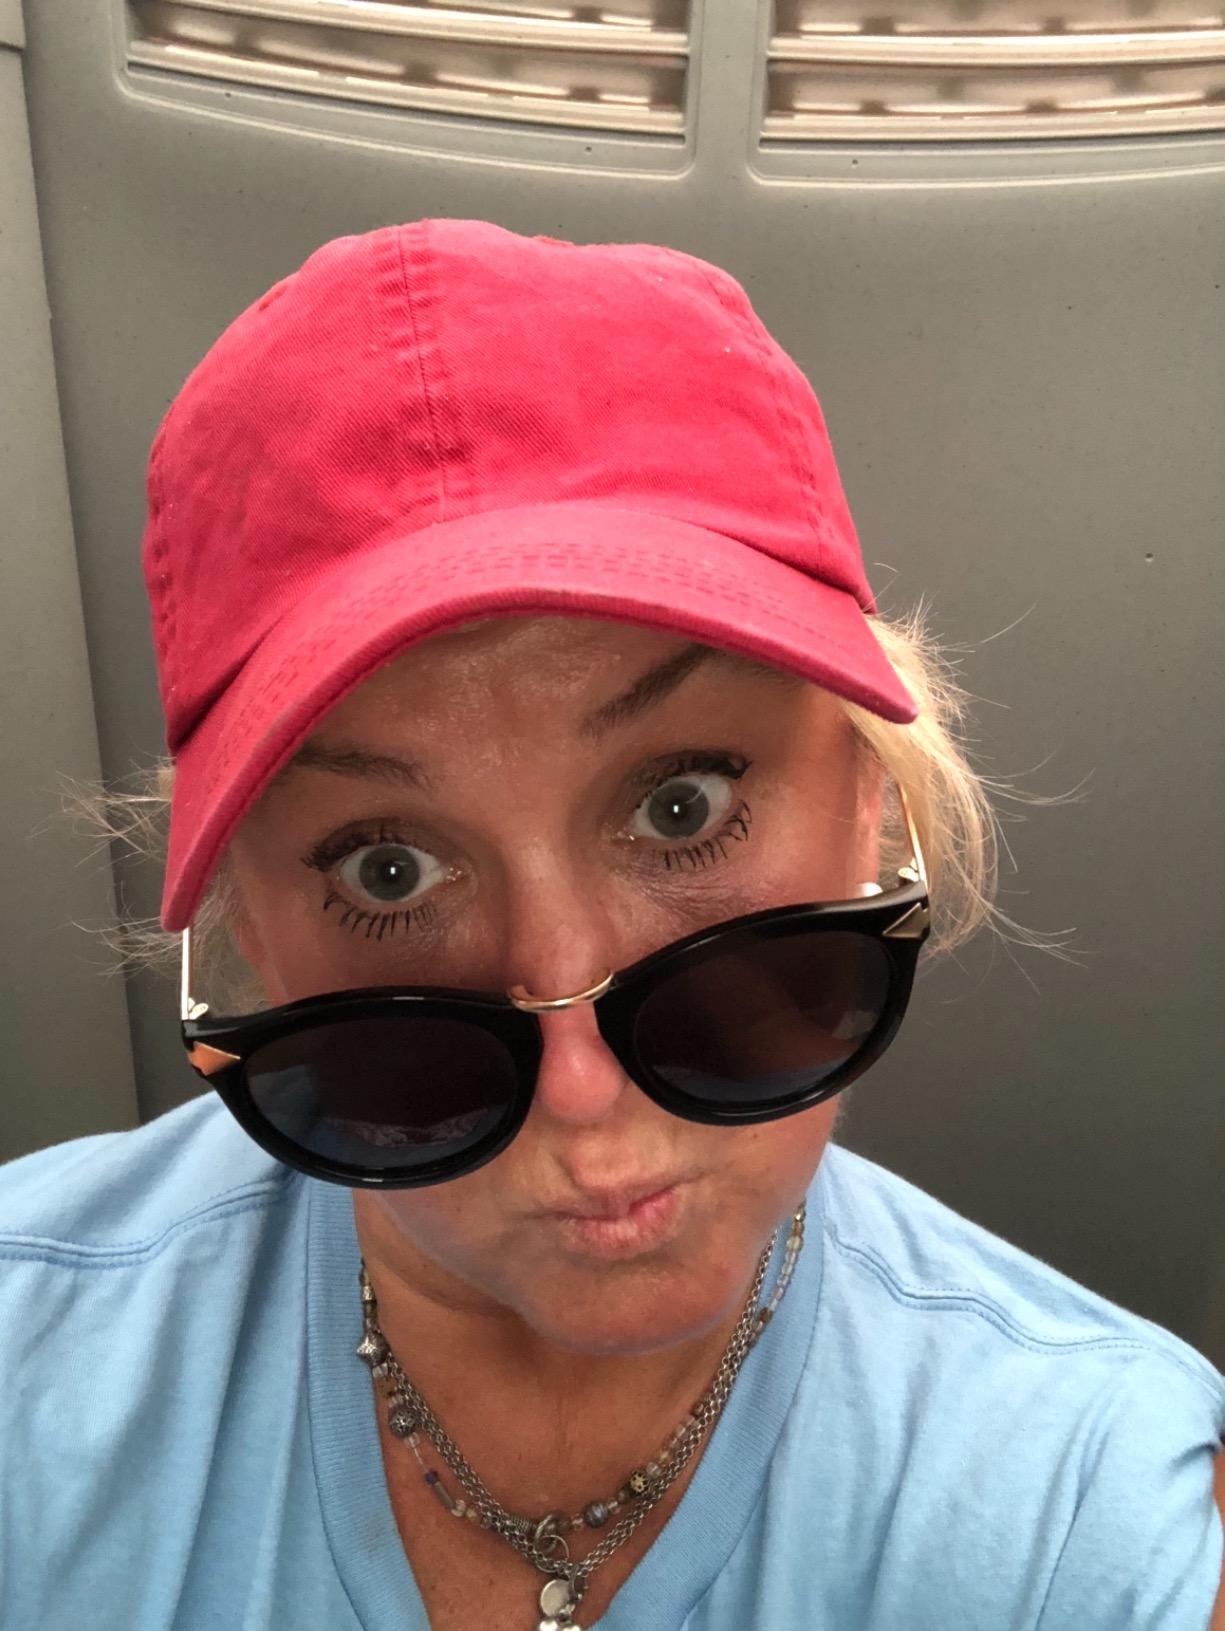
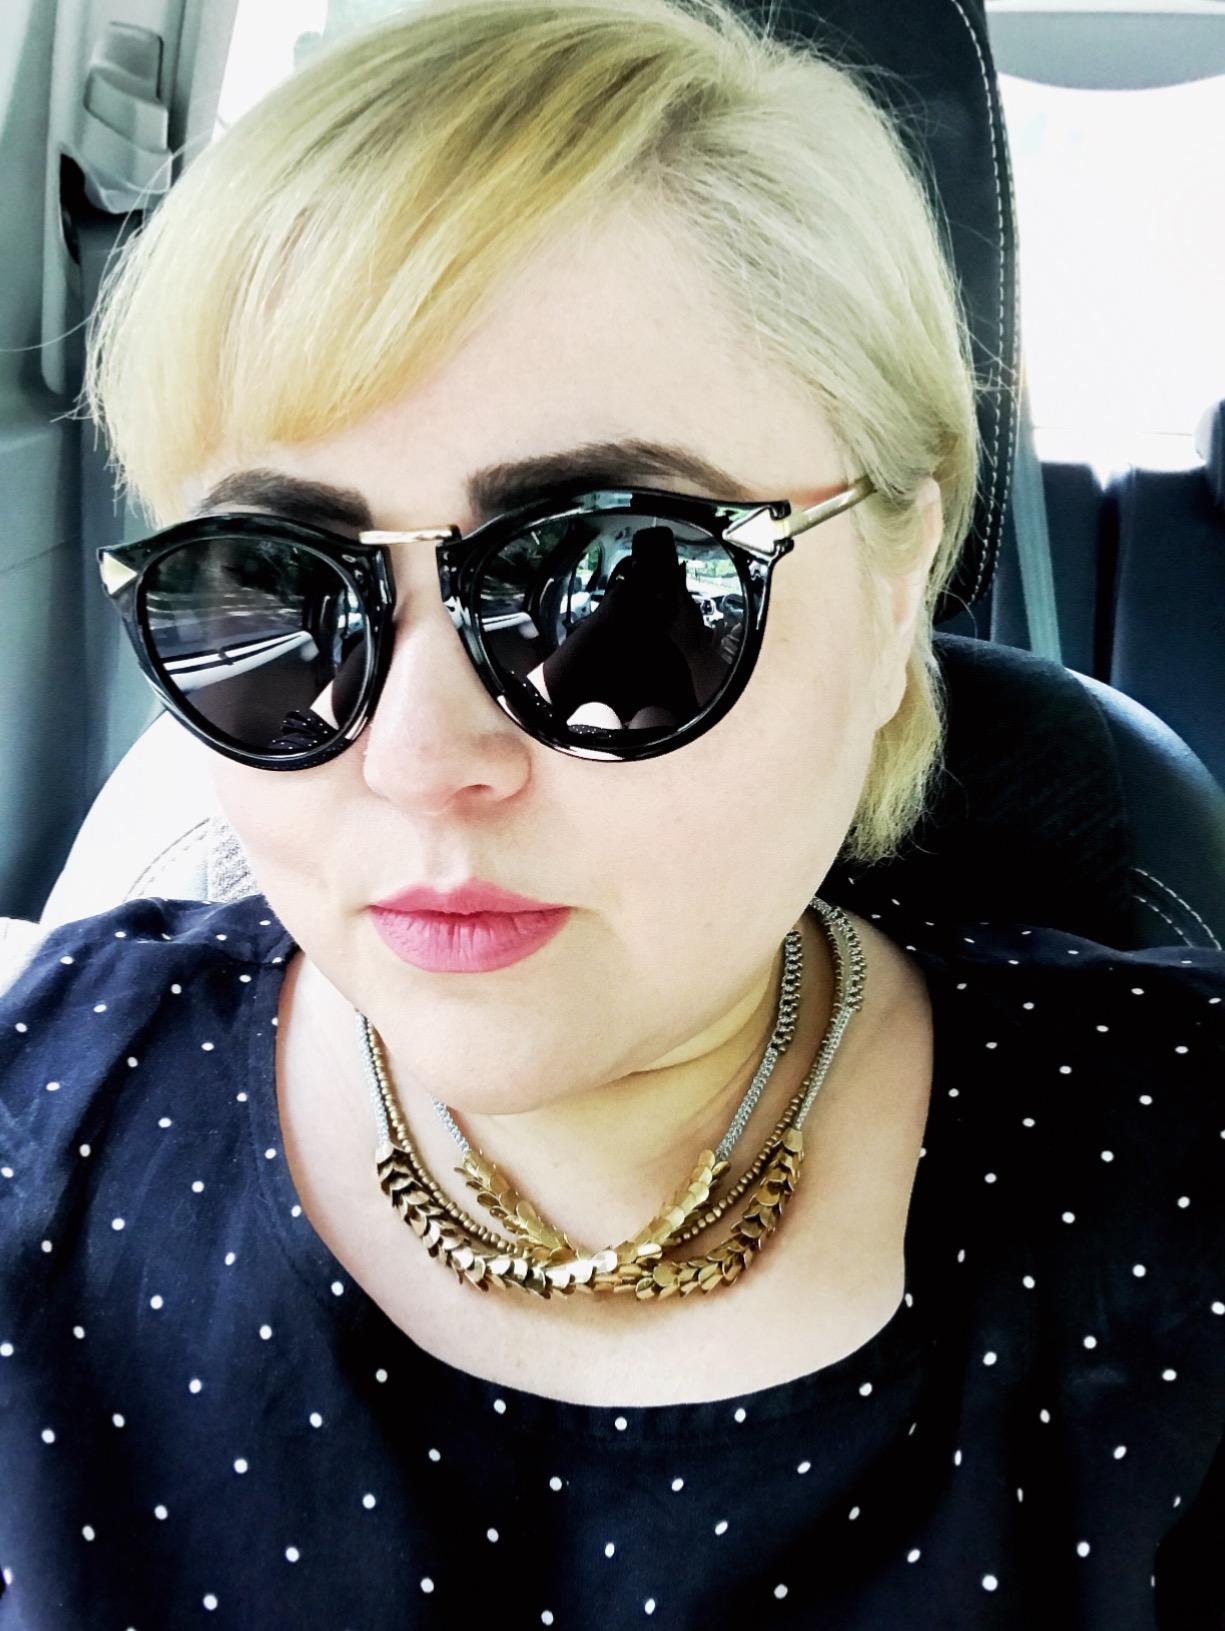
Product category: accessories_sunglasses
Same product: yes